Proterotheriidae

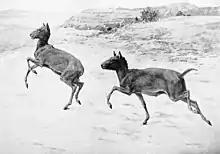
Interpretation of "Thoatherium"

Two subfamilies and 18 genera of Proterotheriidae are known. All forms were small or medium-sized. Typical is a reduction of the number of toes and brachydont or mesodont teeth. The family is recorded since the late Palaeocene. Various fossils are known from many parts of the South American continent. The diversity decreased in the Miocene to Pliocene and it has been assumed for a long time that they entirely disappeared in the late Pliocene. However, fossils found in Argentina, Brazil and Uruguay show that one member of the group, "Neolicaphrium recens" survived into the Late Pleistocene.